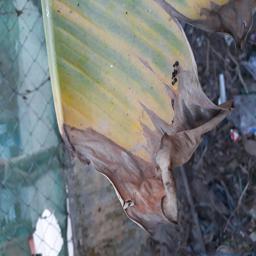
Label: POTASSIUM DEFICIENCY